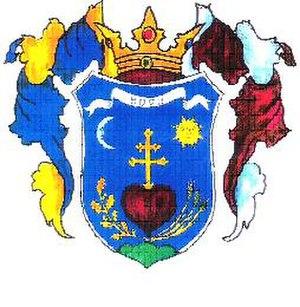
Egerbocs est un village et une commune du comitat de Heves en Hongrie.